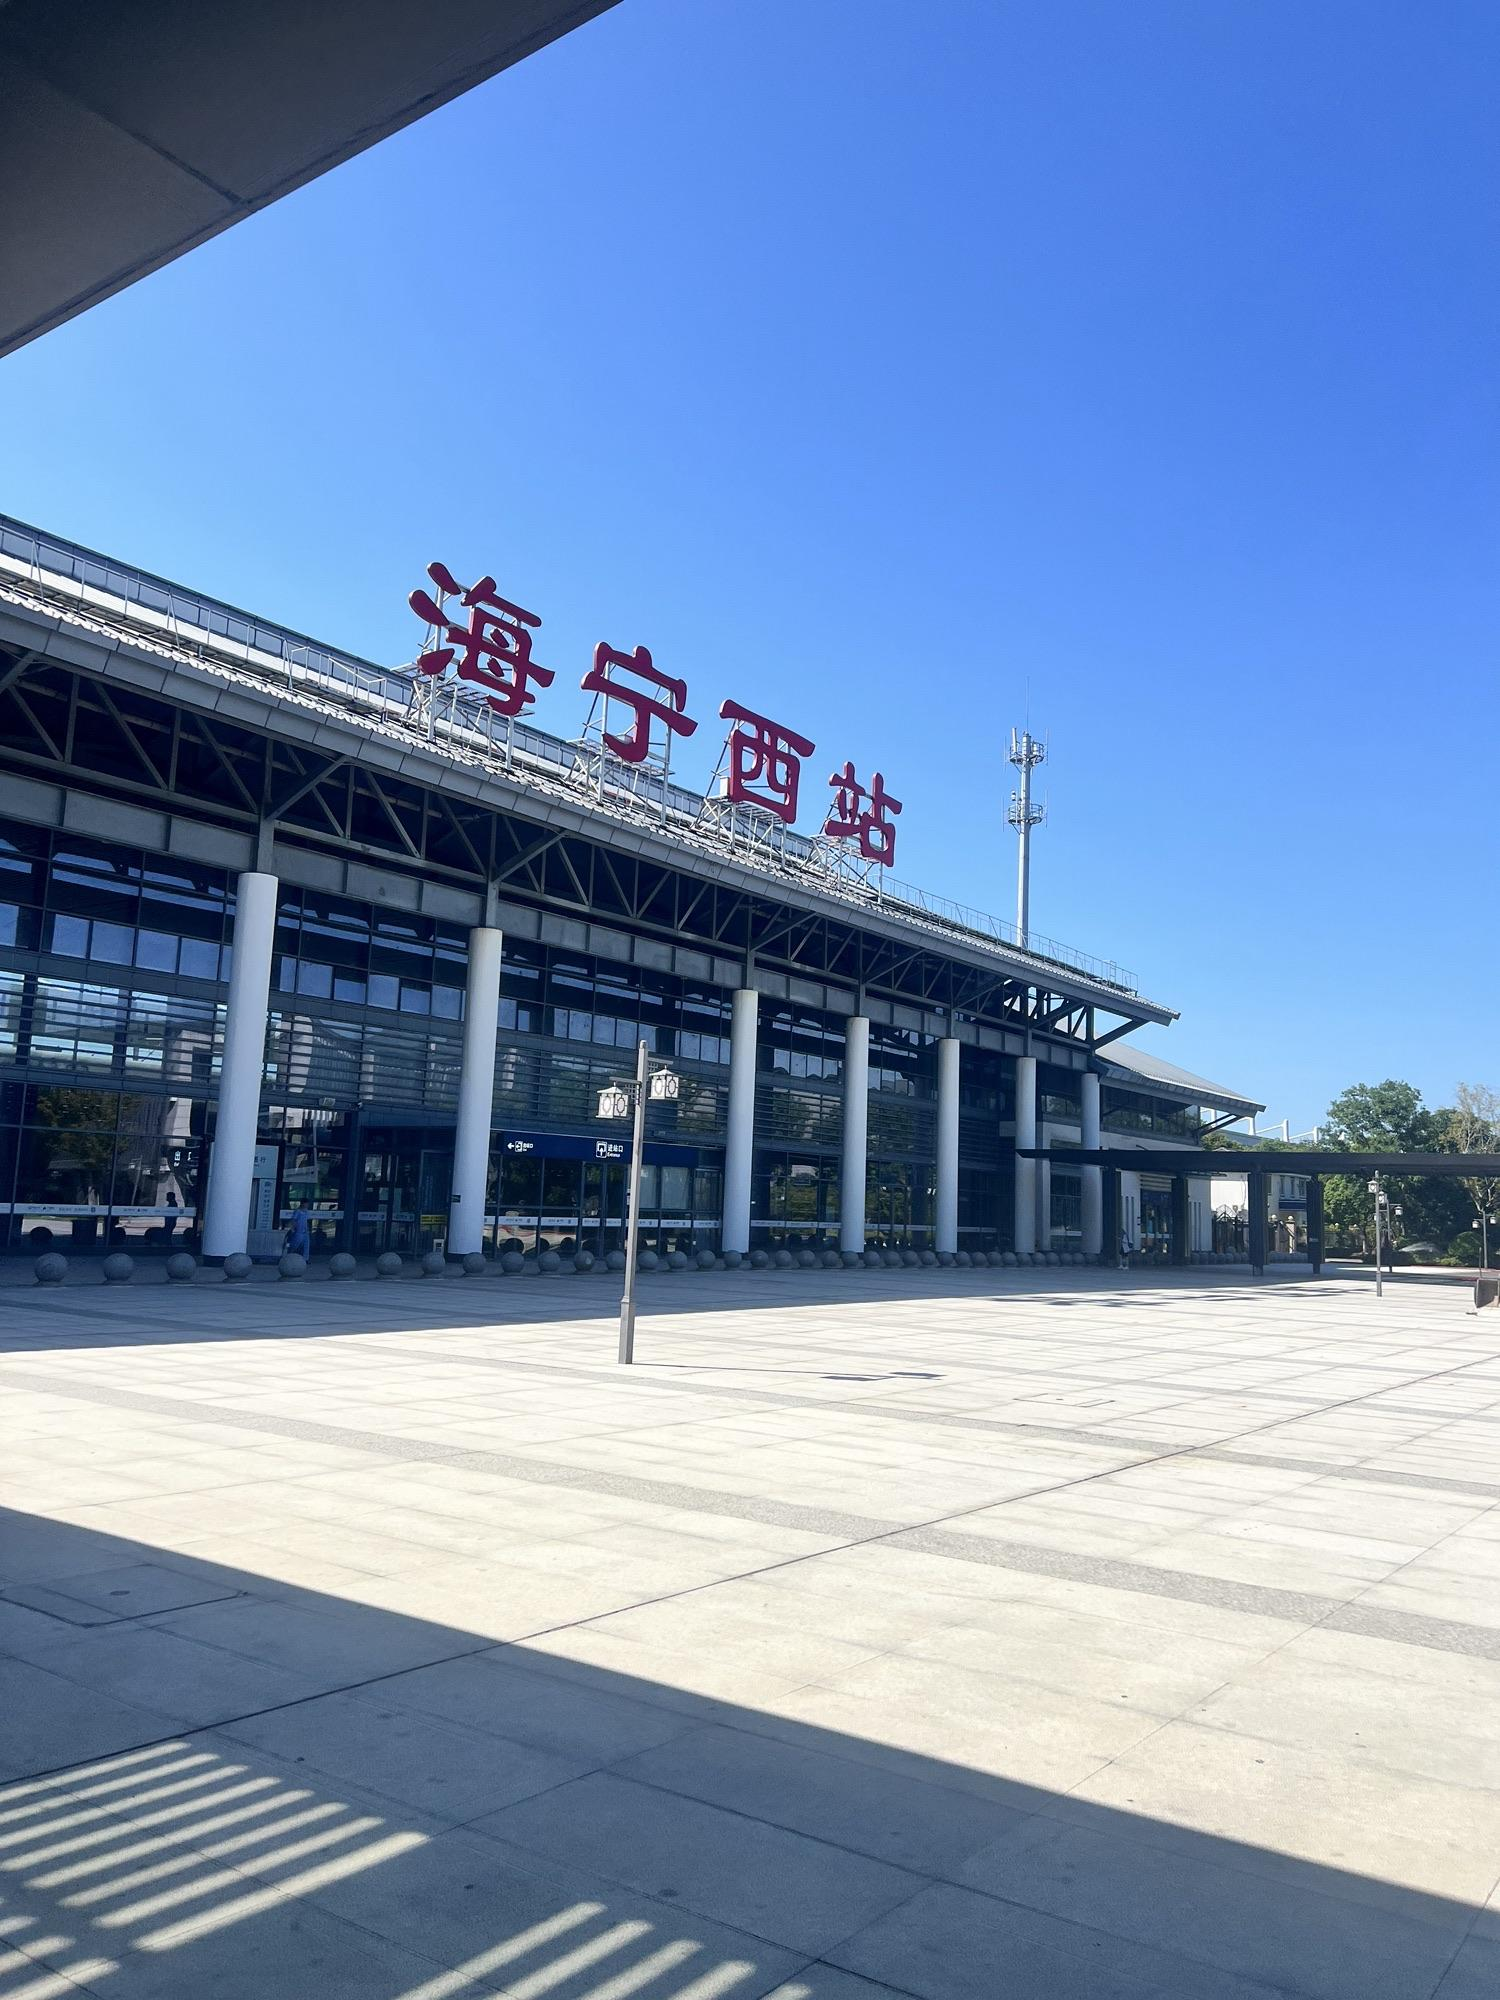
地标名称：海宁西站
所在城市：嘉兴市·海宁市